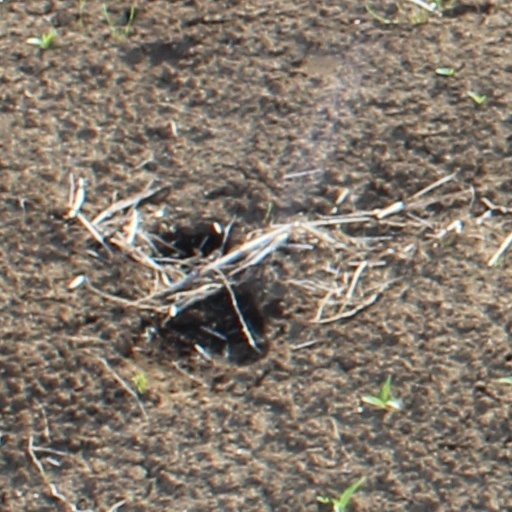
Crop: wheat